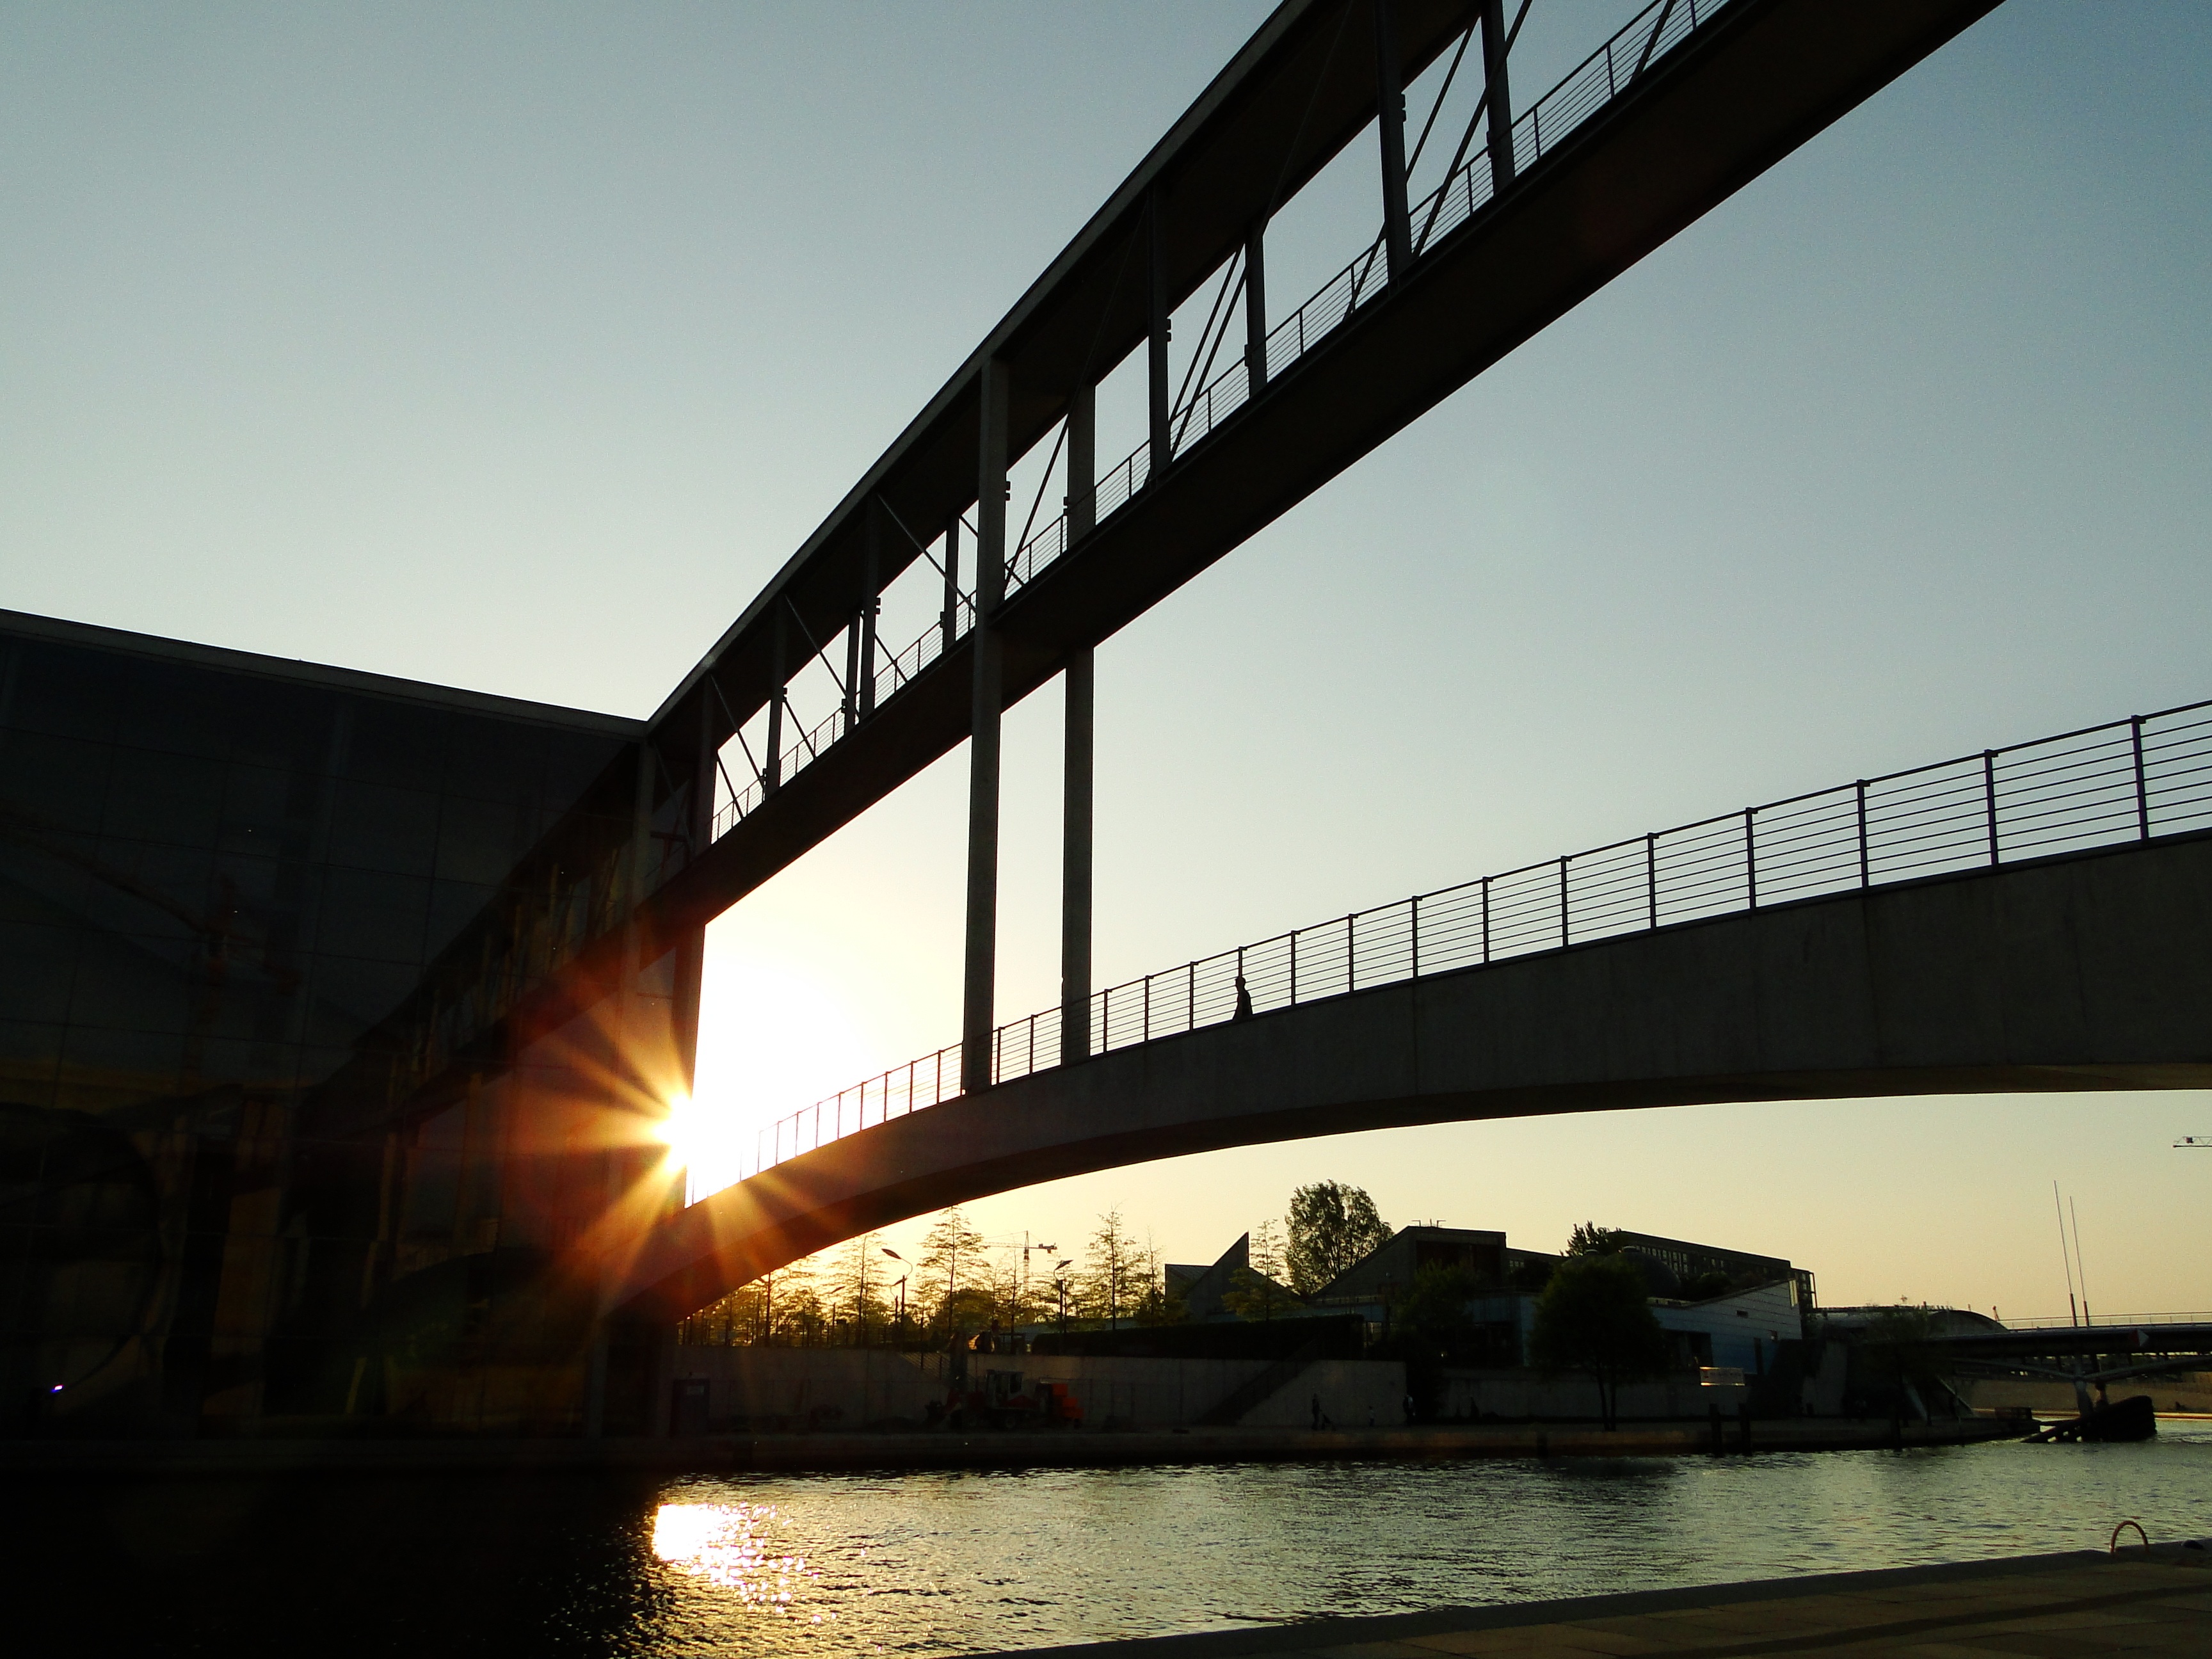
architecture, sunset, bridge, overpass, dusk, evening, reflection, stadium, berlin